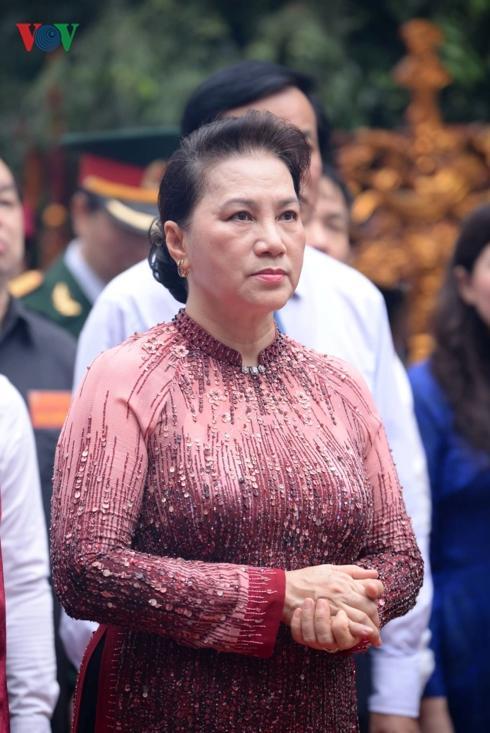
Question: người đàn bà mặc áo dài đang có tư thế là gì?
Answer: bà ấy đang đứng